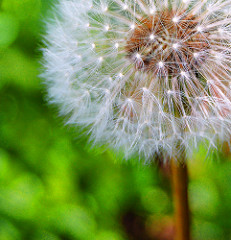
Flower: dandelion